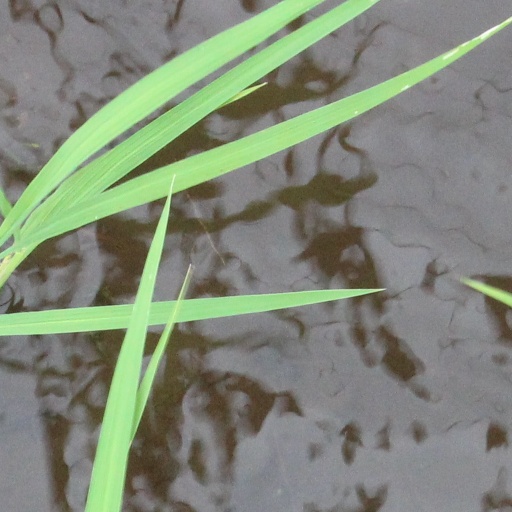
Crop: rice